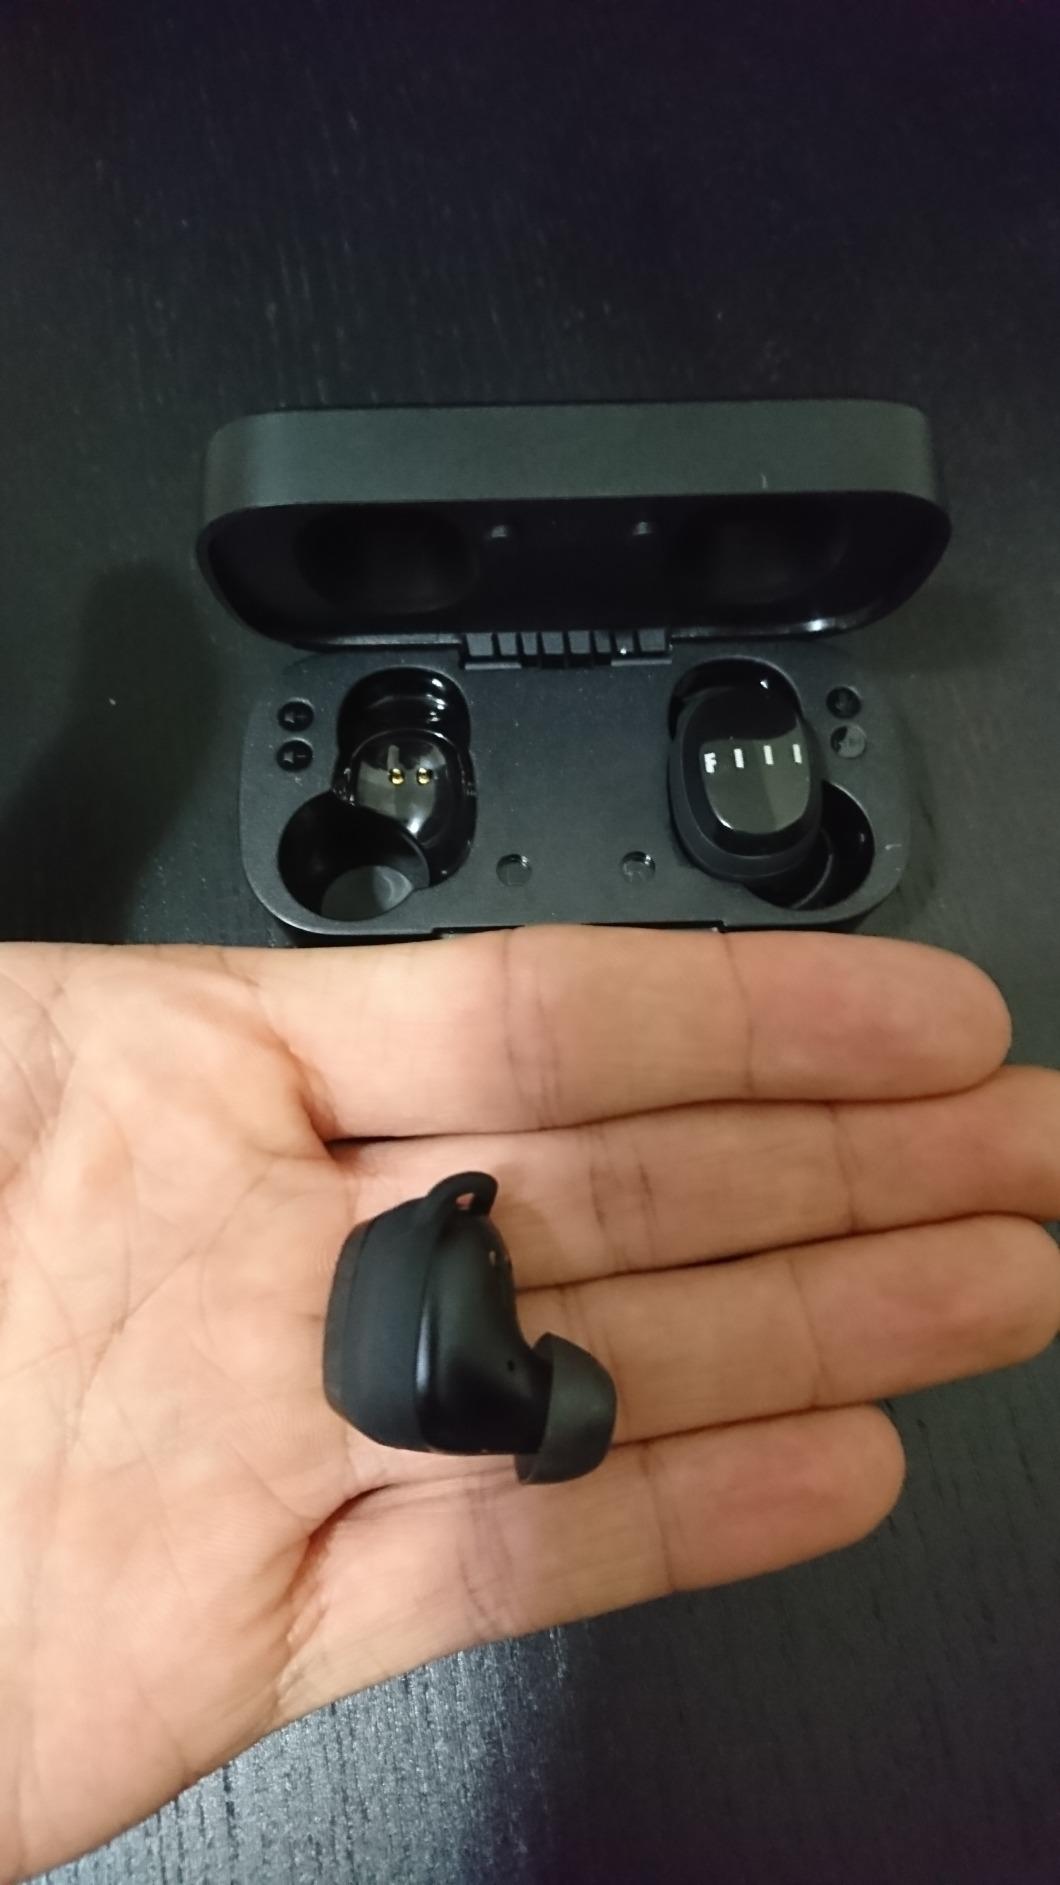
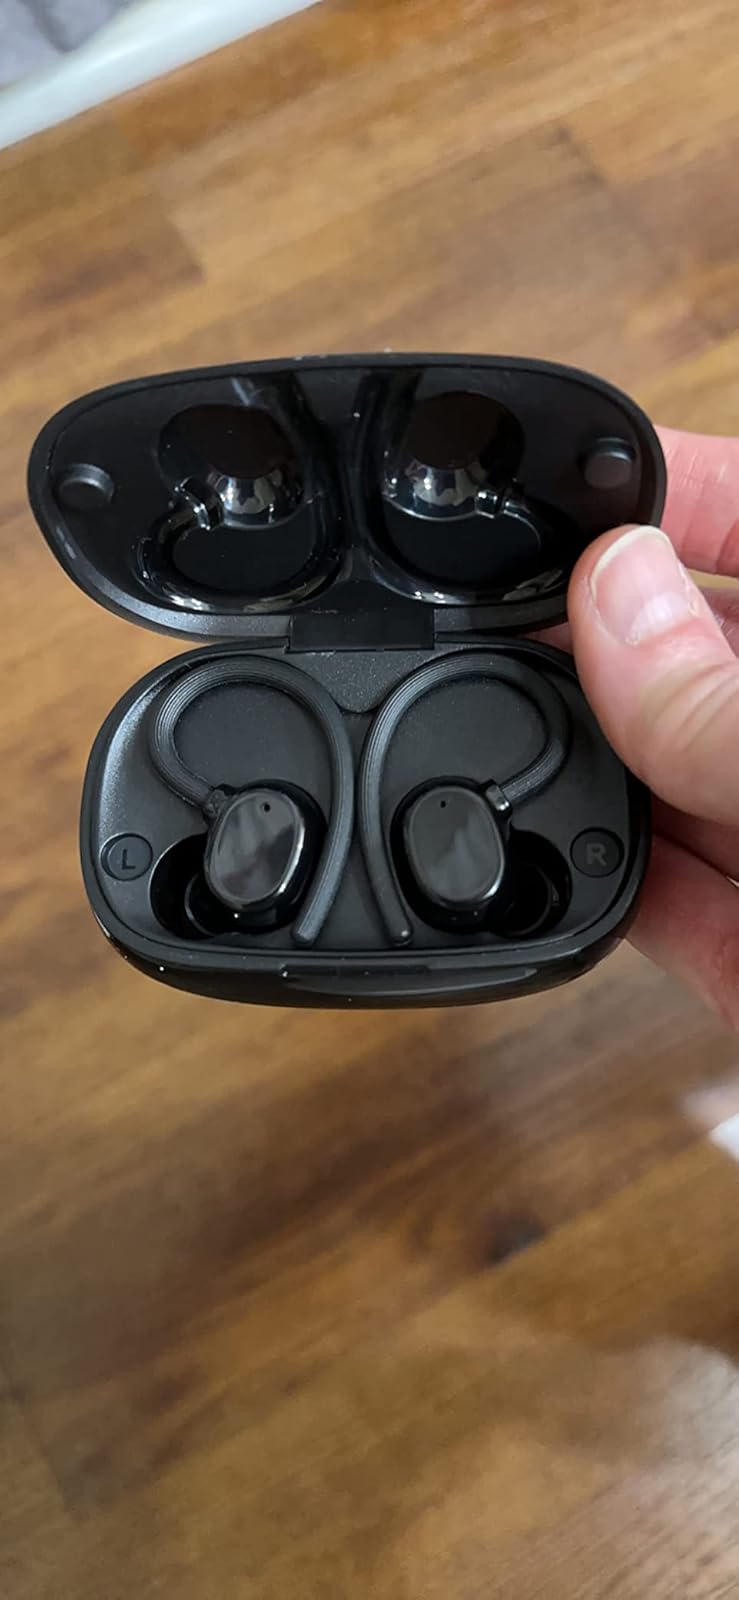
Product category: earbuds
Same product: no